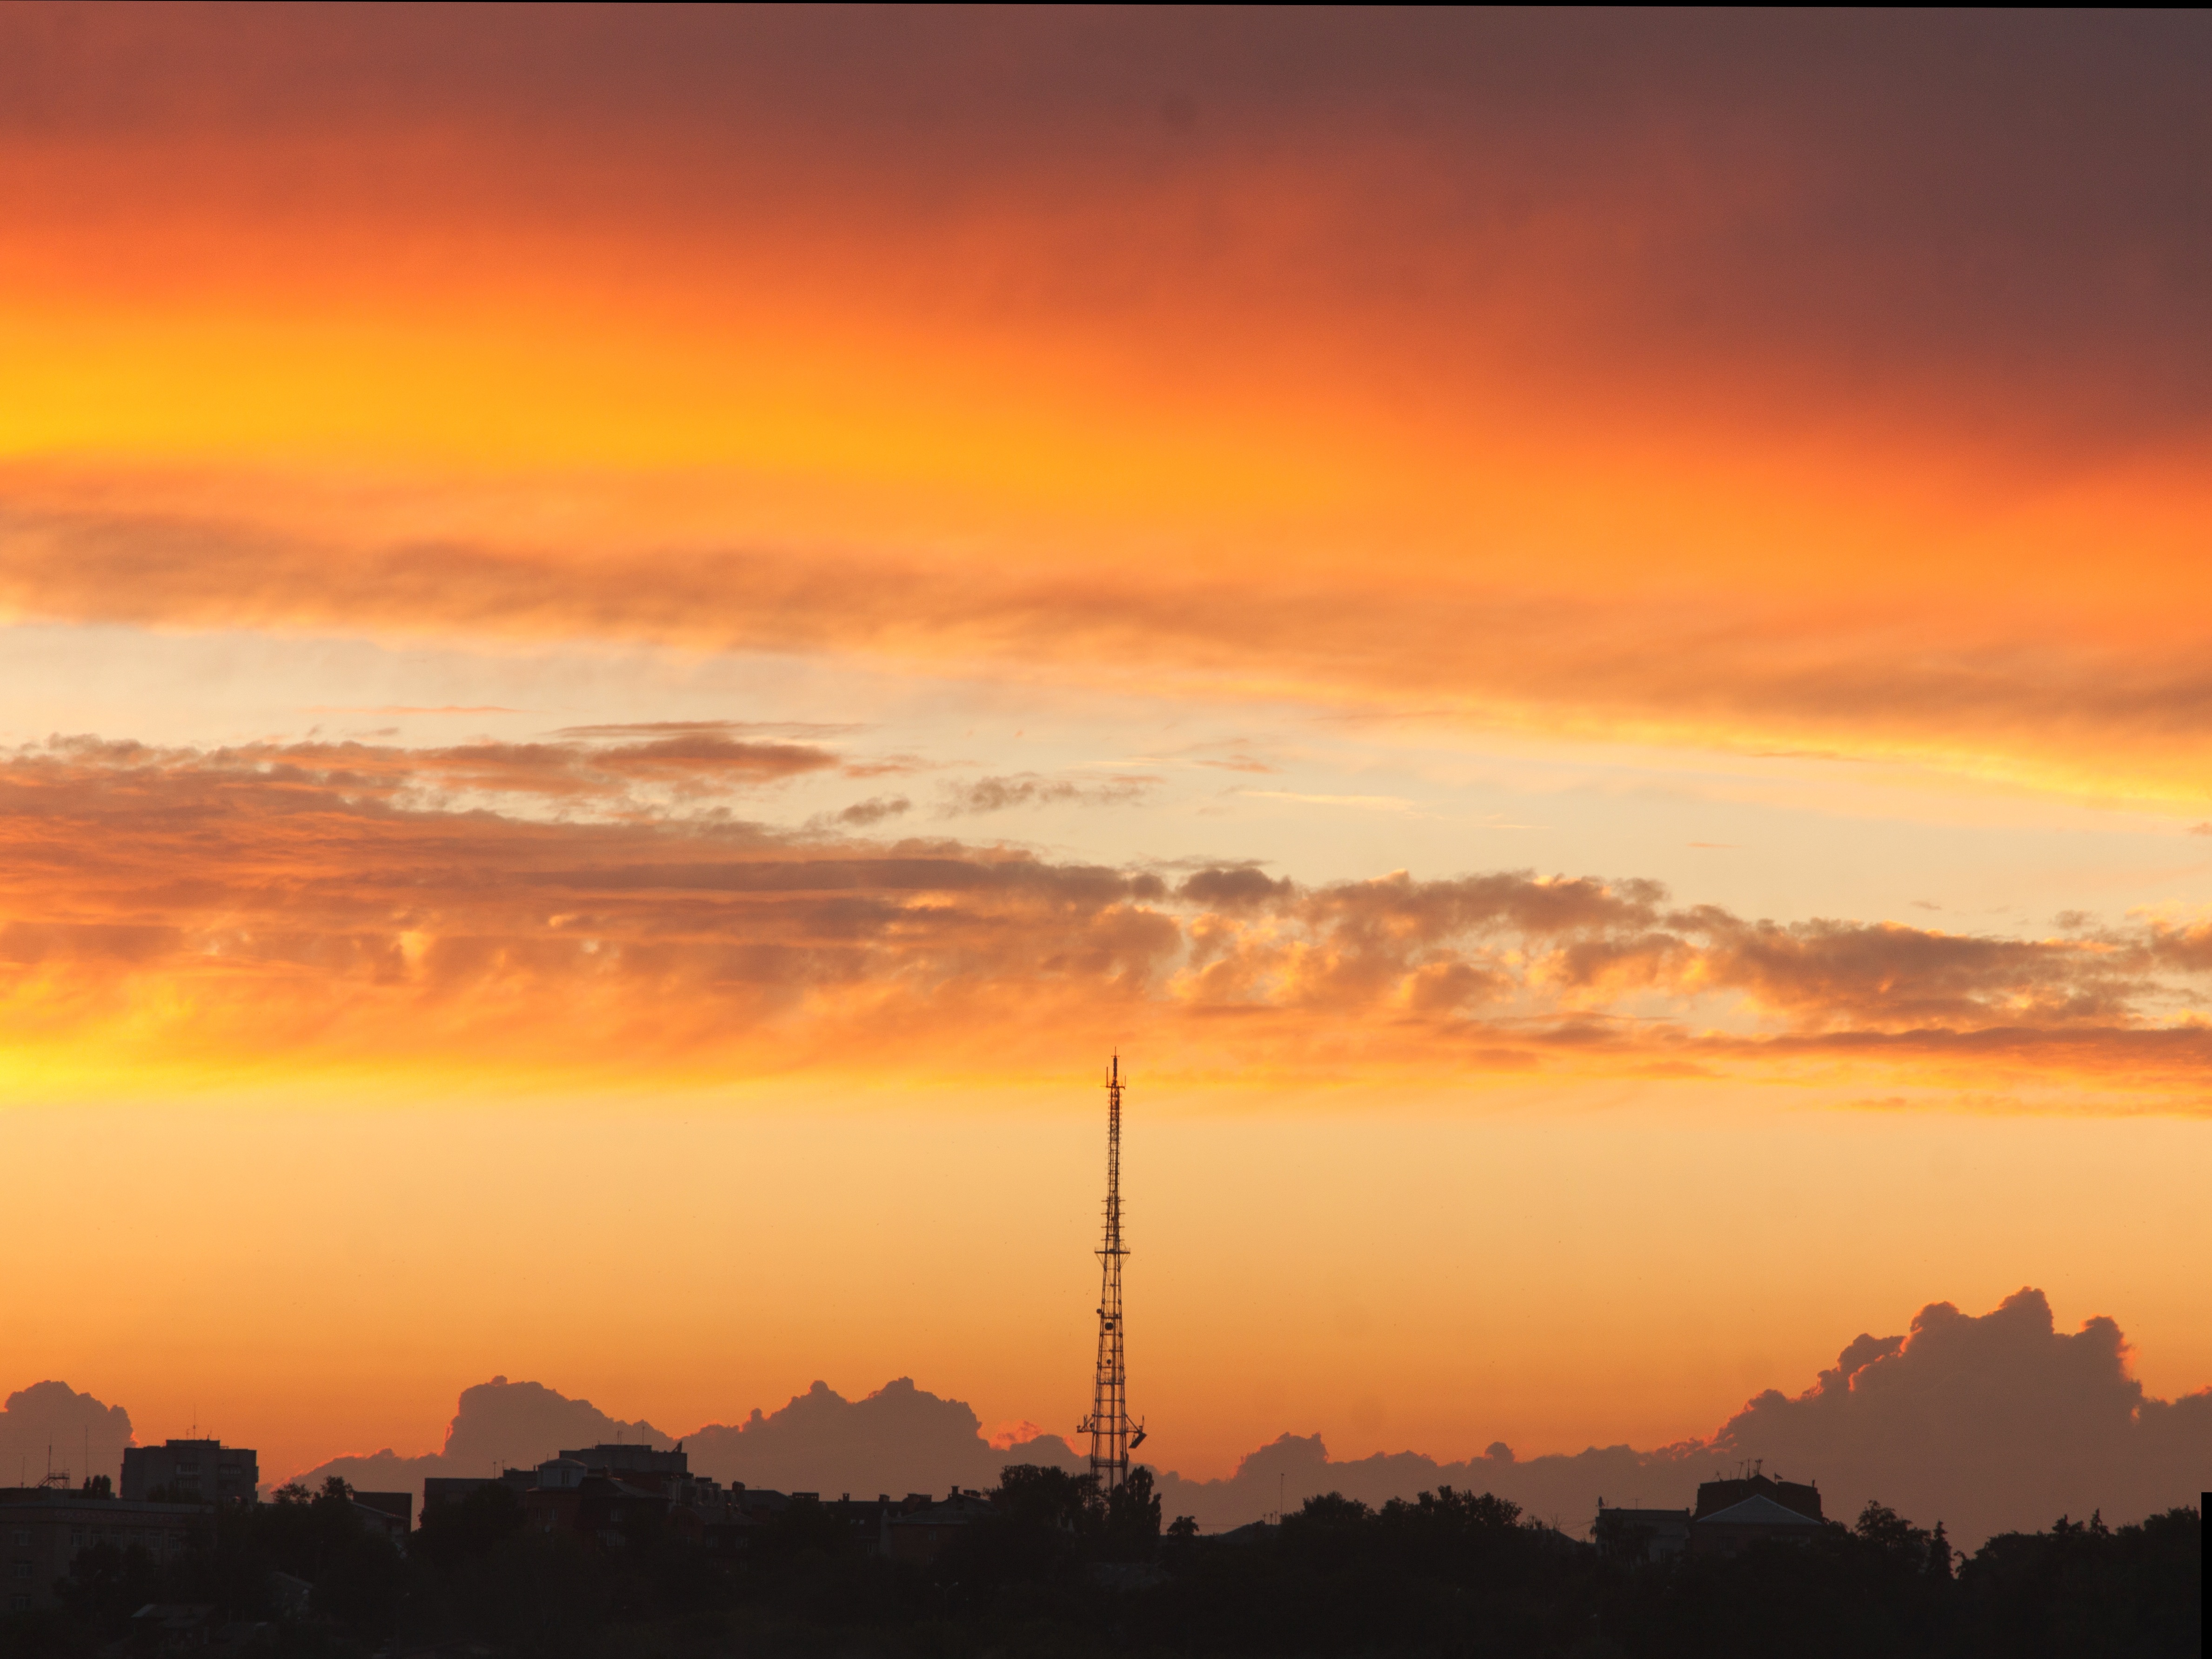
horizon, cloud, sky, sun, sunrise, sunset, sunlight, morning, dawn, atmosphere, dusk, evening, clouds, afterglow, evening sky, orange sky, atmospheric phenomenon, red sky at morning